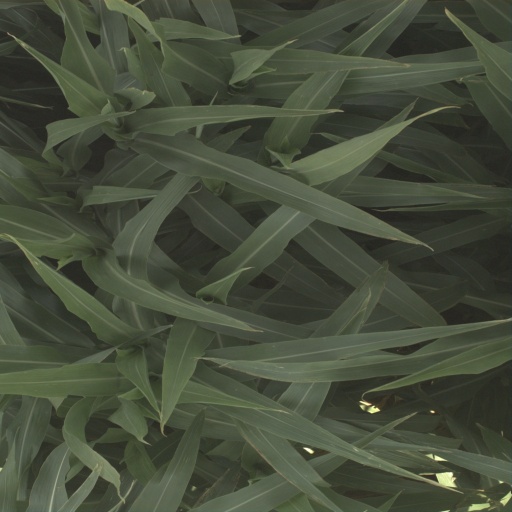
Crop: sorghum